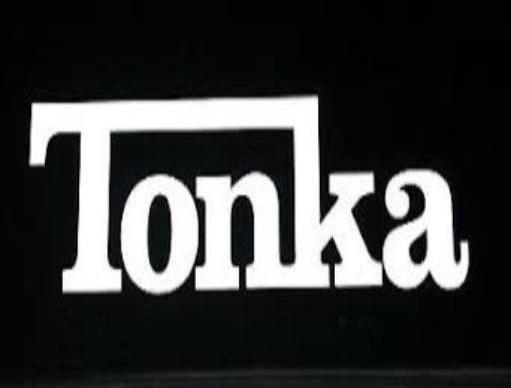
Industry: Leisure